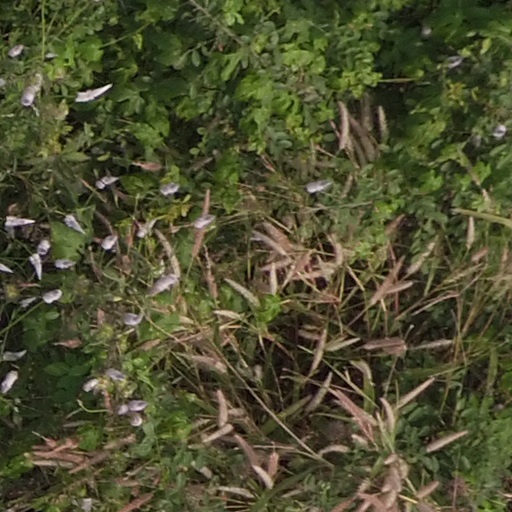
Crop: maize; corn